Gaius Coelius Caldus

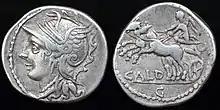
Silver denarius struck by Gaius Coelius Caldus in Rome 104 BC.

In 107 BC, Coelius Caldus was elected tribune of the plebs and passed a "lex tabellaria," which ordained that in cases of high treason in the courts of justice the voting should be secret with each voter marking their decision on a clay tablet. Cicero stated that Caldus regretted this law as having been the source of injury to the republic. He was a praetor in 100 or 99 BC, and proconsul of Hispania Citerior the following year.